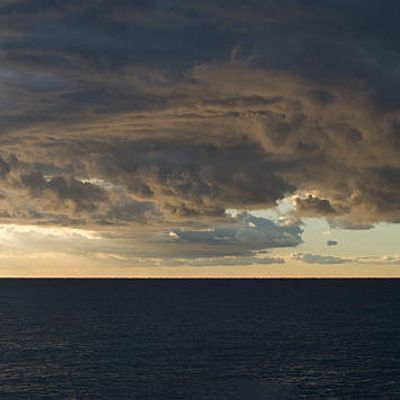
Cloud type: Nimbostratus (Ns)